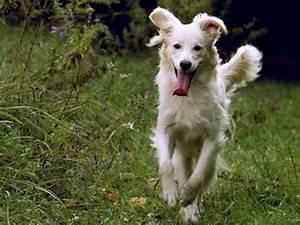
Label: dog